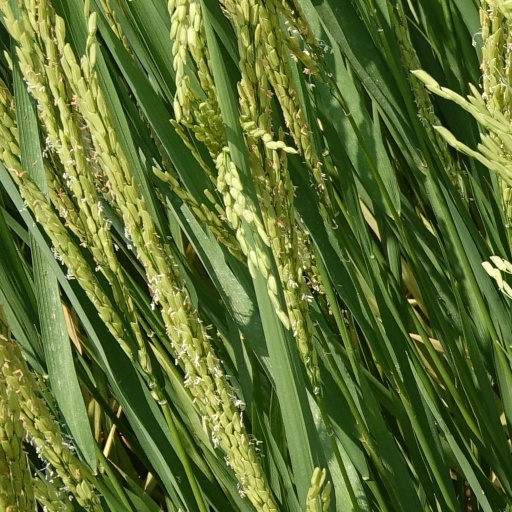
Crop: rice